Downhill mountain biking

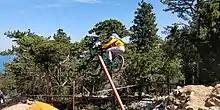
Finn Iles in the 2018 UCI Downhill World Cup at Lošinj, Croatia

Downhill MTB races have been held in Croatia since 1993, when the first competition was organized outside Zagreb, on the same mountain that today hosts the world cup races in alpine skiing. Until the past 4–5 years, Mountain biking was banished from popular hiking trails and ski slopes around the capital. However, with the rise in popularity of DH and enduro, (gravity) riding, Trail management regulations have been relaxed and along with allowing riders, have begun to allow for the development of MTB-specific trails, cooperating with the local riding community to communicate which trails are acceptable and which are not. Additionally, the area known as 'Grma' has seen the growth and development of DH-specific trails. MTB DH riding has also flourished in other parts of Croatia, especially in the northern Adriatic coastal region and in the northern (continental) part of the country. In 2010 the national DH Cup events were held in Buzet (Istria), Samobor (Zagreb area), Pakrac (Slavonia), and Gracisce (Pazin, Istria). Additionally, multiple enduro races around the country are now part of an annual 'Cro-enduro series and the fall of 2017 saw the organization of the first-ever Croatian Enduro National Championships. Urban downhill events are also held in the coastal city of Rijeka. 2018 saw the first UCI Mountain Bike World Cup held in Croatia, on the island of Lošinj.